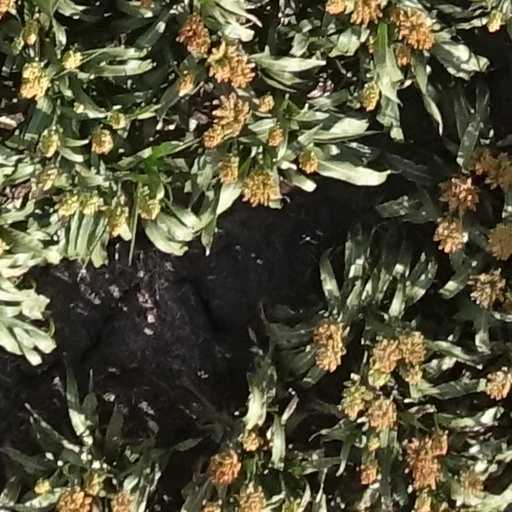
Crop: sorghum